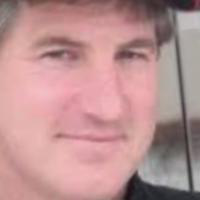
Age group: age 31-40